Full dress uniform

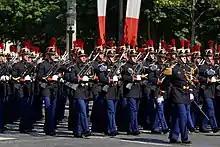
French Republican Guard infantry in full dress uniform.

Units of the Chasseurs Alpins, French Foreign Legion, Troupes de Marine, 1st Spahi Regiment and Tirailleurs are permitted to wear, in special circumstances such as military parades, a variant of the service or combat uniform which includes items of historic ceremonial dress such as headresses, fringed epaulettes, cloaks, waist sashes etc. This is called "traditional uniform" ("tenue de tradition"). Personnel of units which were recipients of state orders of military honor include in the traditional uniform the fourragère of the orders received. Headdress worn with such is the kepi.